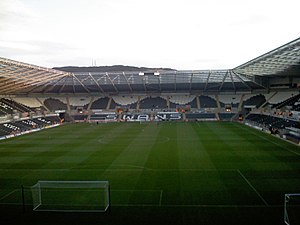
Liberty Stadium / Galleri
Liberty Stadium er et fodboldstadion i Swansea, Wales. Det bruges til fodbold, rugby og koncerter. Liberty Stadium har en kapacitet på 20.750. Stadionet er hjemmebanen for Swansea City F.C. og for rugbyholdet Ospreys.